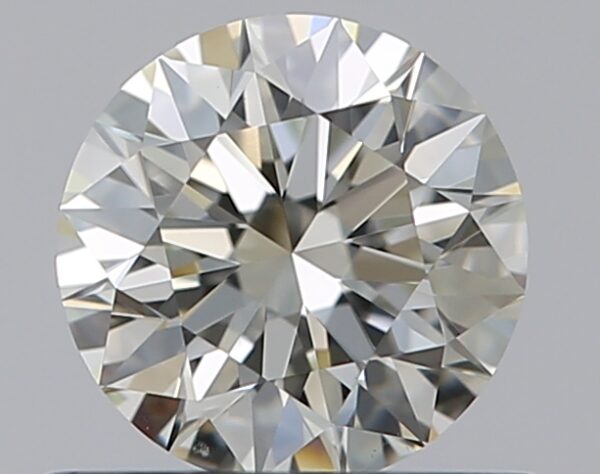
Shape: round
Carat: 0.5
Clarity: VVS2
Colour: L
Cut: EX
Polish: EX
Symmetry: EX
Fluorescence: N
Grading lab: GIA
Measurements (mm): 5.06 x 5.08 x 3.16